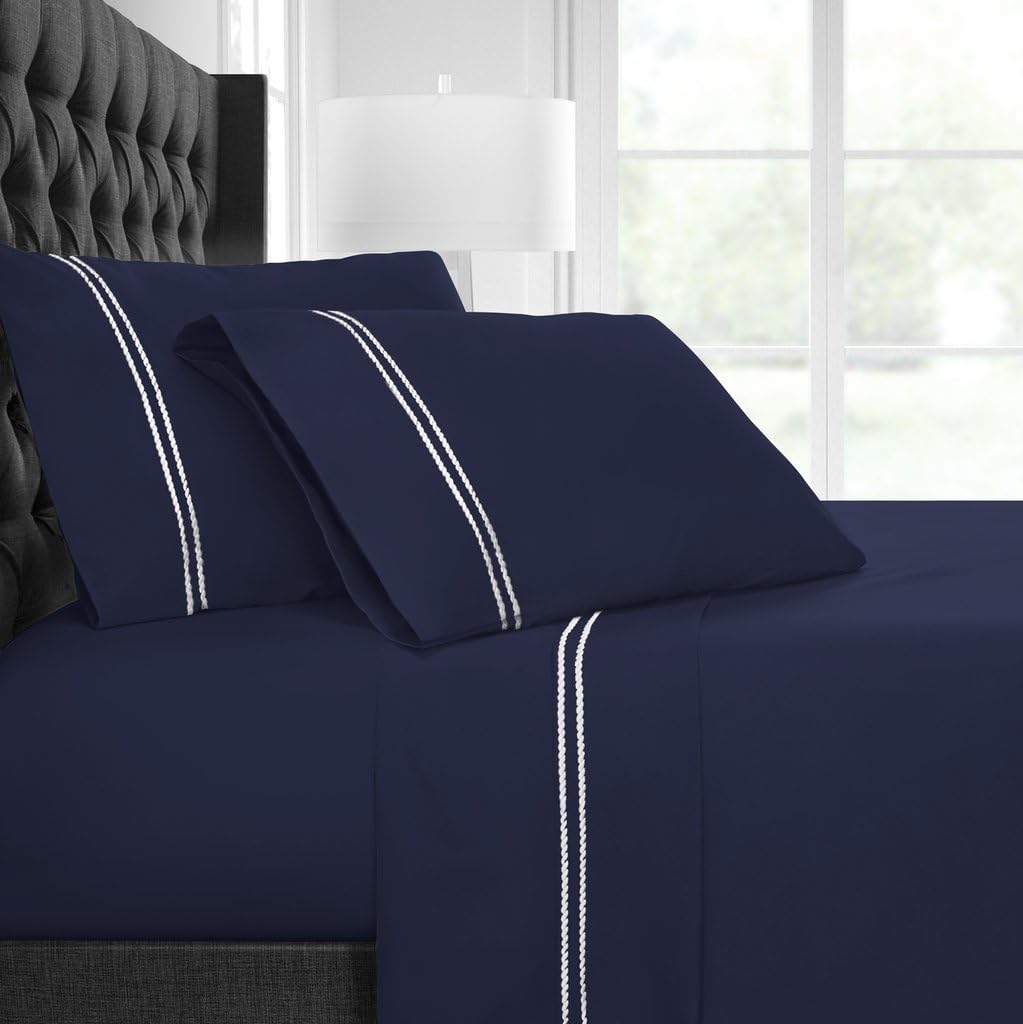
Egyptian Luxury Embroidered Bed Sheet Set – Ultra Soft Premium 1500 Series w/Beautiful Rope Embroidery – Wrinkle & Fade Resistant, Hypoallergenic 4 Piece Set- Full - Navy/White
Category: Amazon Home
Our Italian Luxury soft brushed microfiber 4-piece sheet set is designed with your comfort AND your style in mind. Made of the finest imported double-brushed microfiber yarns creating a new standard in softness and breathability, this 4-piece sheet set will make it incredibly hard to get out of bed in the morning. Our premium yarns are more durable than cotton, completely wrinkle free, and perfect for all seasons. Our in-house design team fashioned a custom embroidery detail and selected an array of colors to add style to your bedding set. Add the Italian Luxury Embroidered Sheet Set to your cart today to start enjoying the ultimate in comfort and style!
Features: LUXURY MICROFIBER SHEETS - You will be amazed at how soft and comfortable these luxurious bed sheets are! Italian Luxury sheets are designer sheets at an unbelievable price. The perfect fit for any room in your house - bedroom, guest room, kids room, and pull out mattresses. | HIGHEST QUALITY WORKMANSHIP - Made with ultra-soft, super-smooth microfiber fabric, these ultra-cozy sheets are woven with the finest craftsmanship. Our tremendous selection of colors allows you to match the design aesthetic of any and every room in the house. | BEAUTIFUL EMBROIDERY - Our sheets feature a fashionable fretwork embroidery detail on the pillowcases and the flat sheet, adding a stylish touch to the interior design aesthetic of your bedroom. | EASY CARE - Fade, stain, shrink and wrinkle resistant. Machine wash in cold. More durable than any cotton! | SATISFACTION GUARANTEE – Italian Luxury takes great pride in having the highest quality sheets in the United States. If your sheets become defective, worn, frayed or unusable, simply contact us for a new set or a full refund.